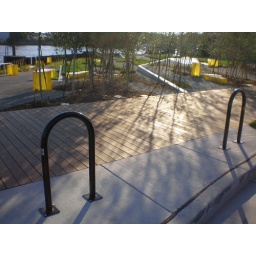
Great! This new public plaza in Milwaukee includes bike racks, which this street almost completely lacks.